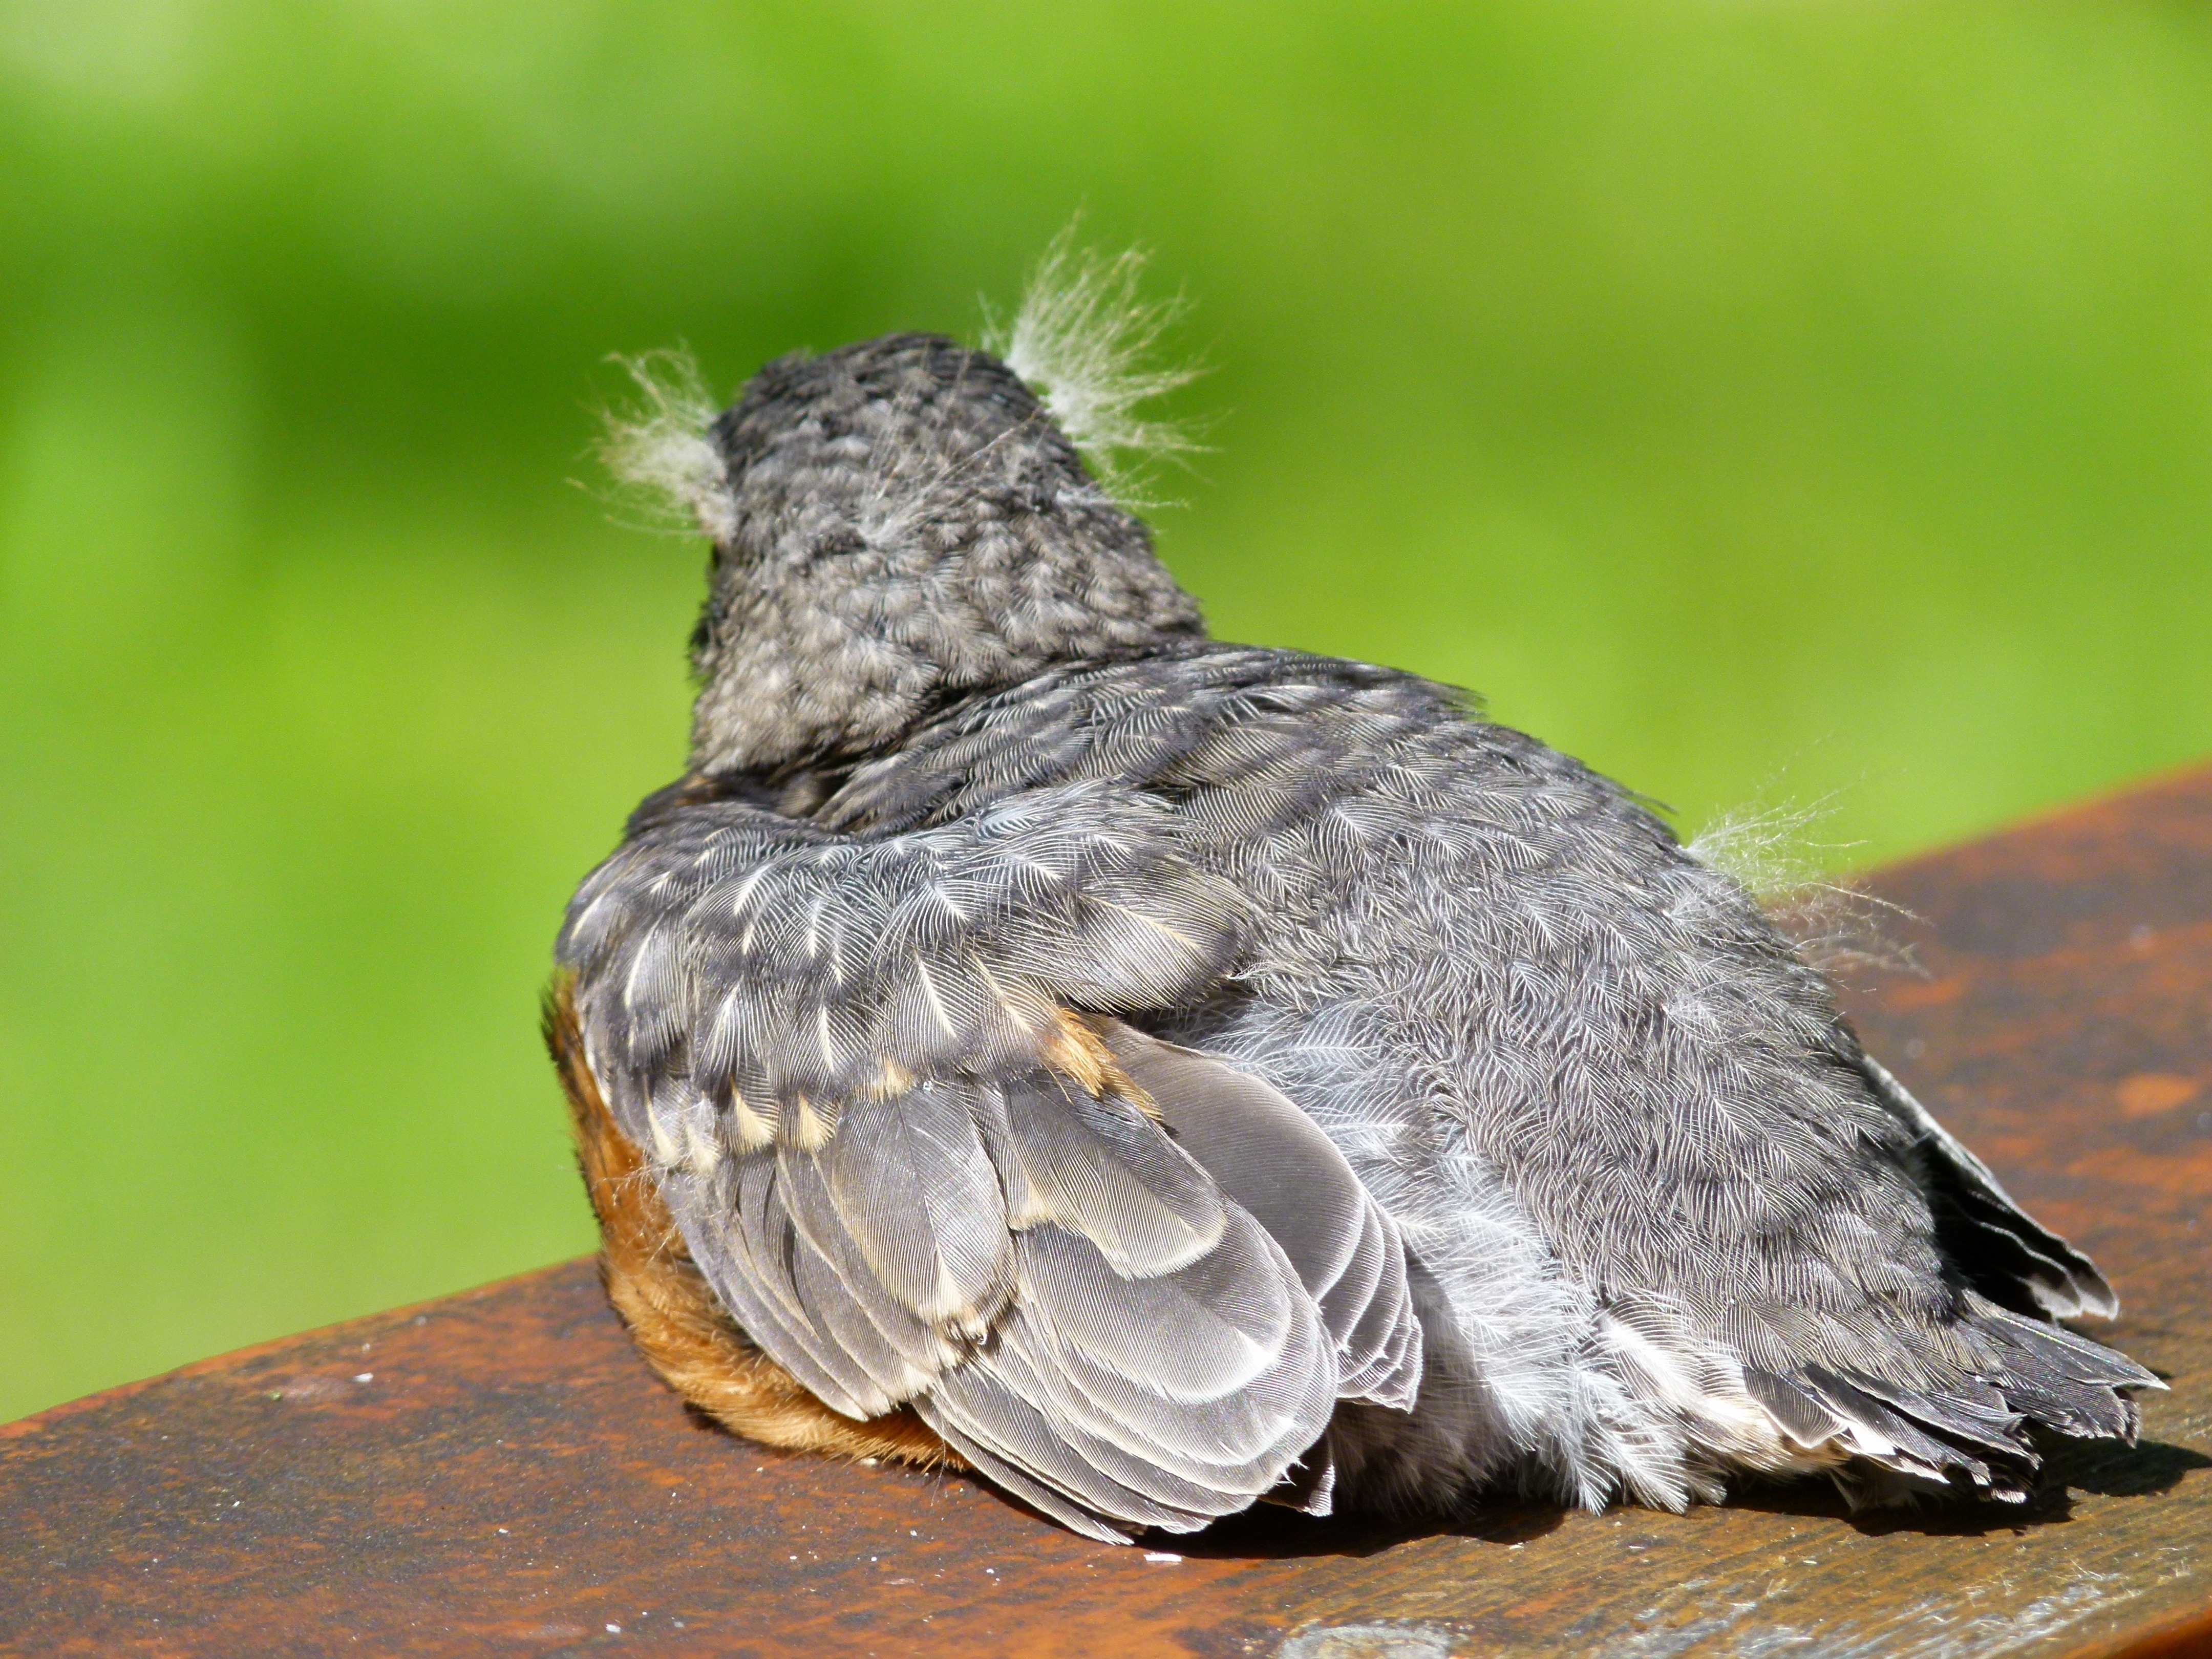
nature, bird, wing, wildlife, beak, fauna, bird of prey, close up, vertebrate, sparrow, feathered, resting, fledgling, chick, red robin, perching bird, accipitriformes